Schynige Platte Railway

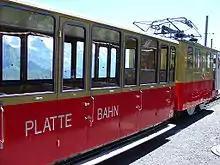
Modern steel coach with owner inscription BOB B 45

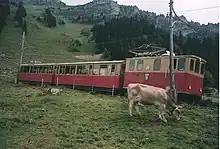
A descending Schynige Platte train

In 1992, the company started a rebuilding program for 12 coaches. On old underframes, brought to a unified length of over buffers, Ramseyer+Jenzer built a new steel body in the old compartment style. These coaches carry the numbers 41–52 (41–42 sit on the original underframes number 2 and 4, the others on underframes ex-WAB). Of the original stock numbers 6–8 (1894, 1924, 1929) with open compartments and 21–22 (1929, 1931) fully closed compartment coaches were kept and complemented with numbers 3 (open, 1893), 23 and 24 (closed, 1898, 1901) ex-WAB (last WAB numbers 3, 22, 24). This allows to build 10 consists of a locomotive with 2 coaches (see above, Operations). Original coaches 1 and 5 were scrapped in 1970 and 68, number 3 rebuilt as flat car (new number 91).